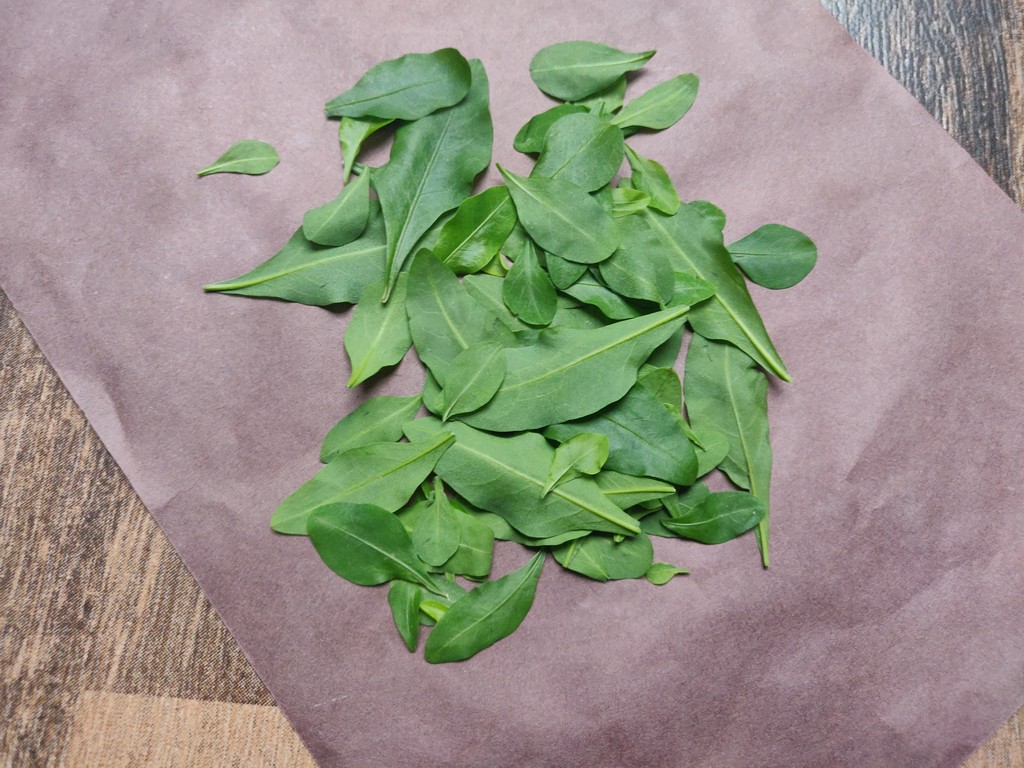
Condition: Healthy
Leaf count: multiple
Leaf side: unknown